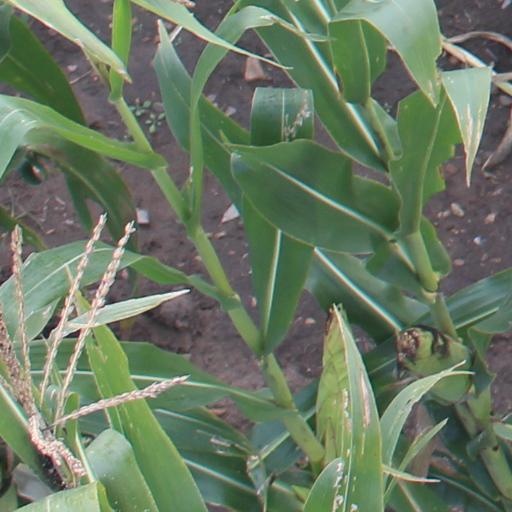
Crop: maize; corn